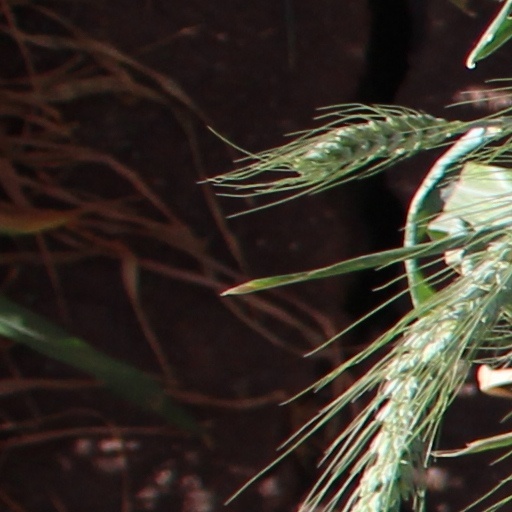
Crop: wheat